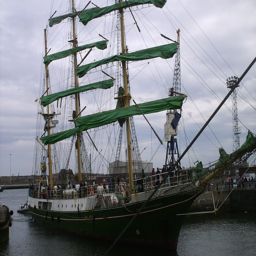
one of the ships sailing into english civil parish